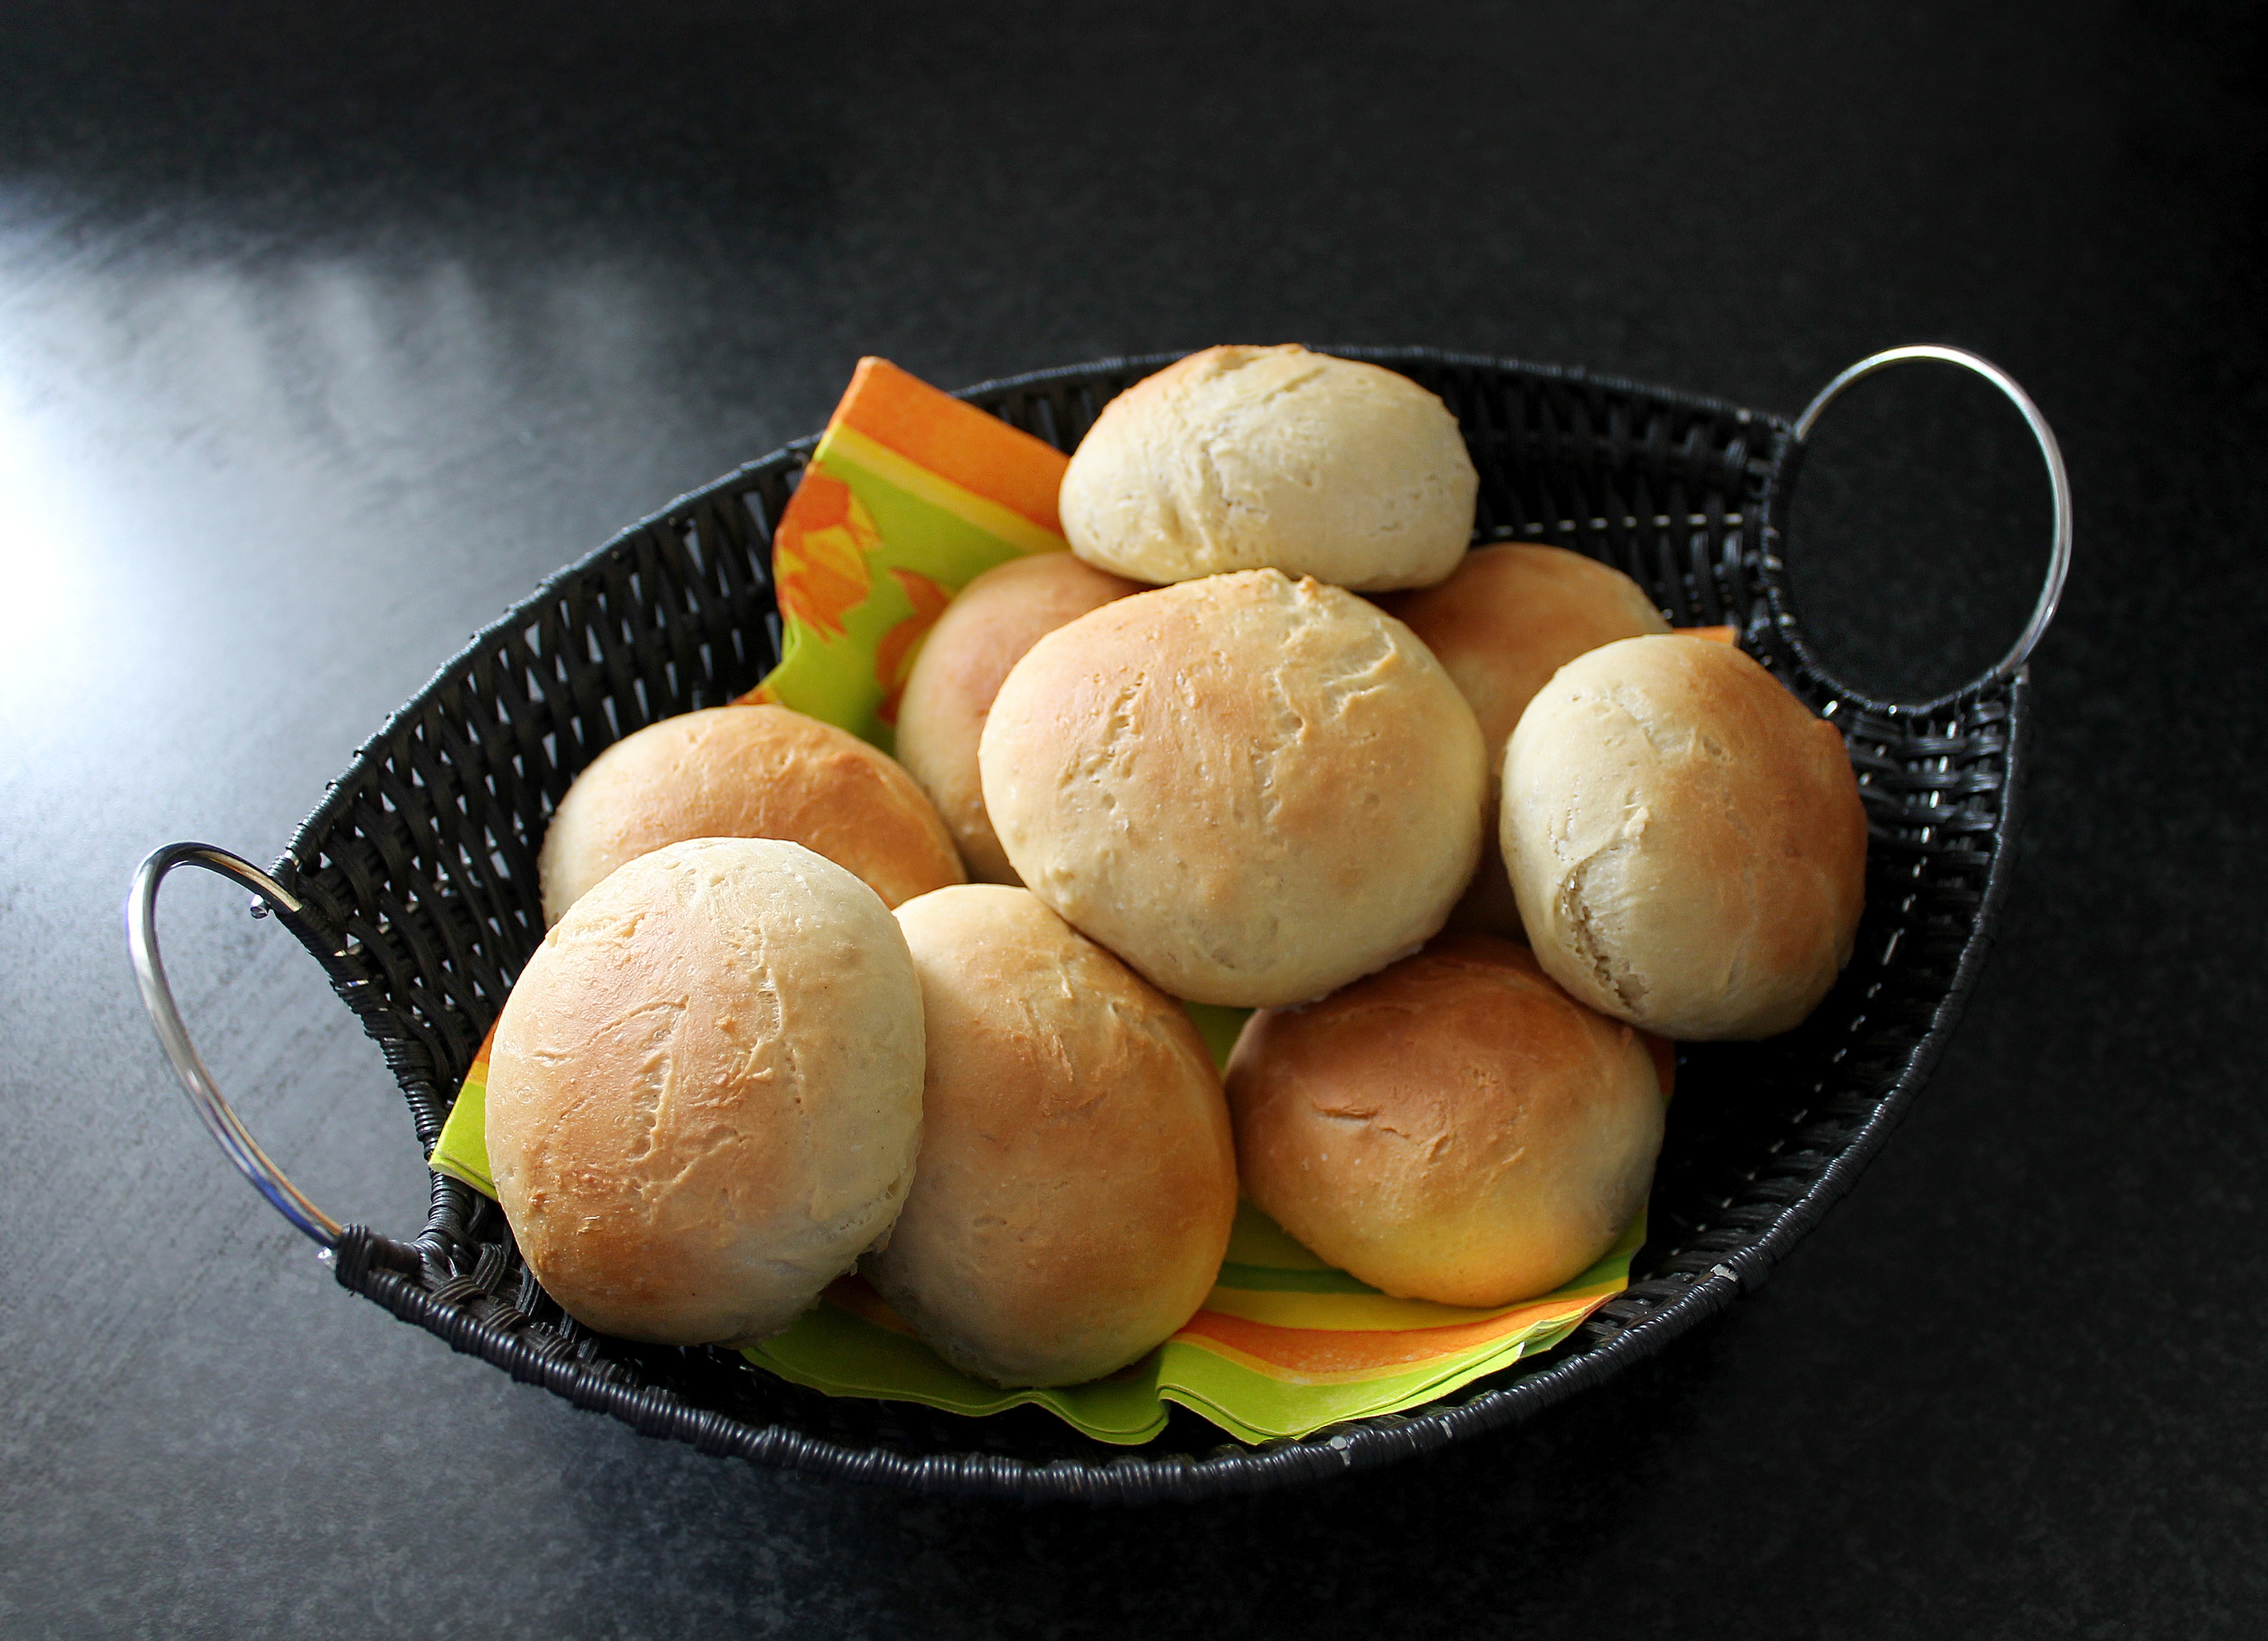
dish, meal, food, produce, breakfast, baking, dessert, cuisine, homemade, bread, asian food, baked goods, buns, freshly baked